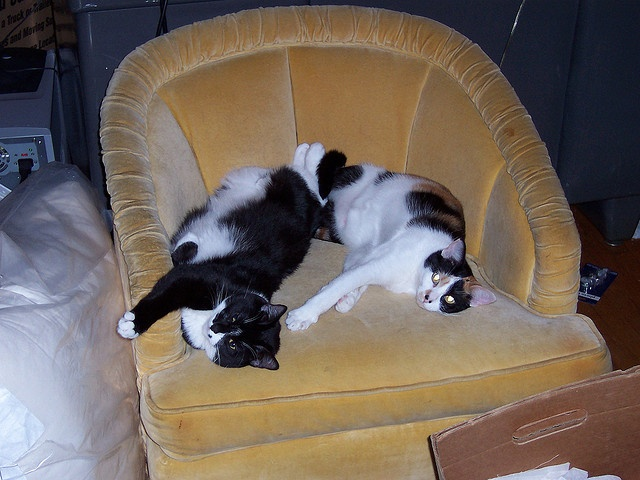
Two cats are lying down on a chair.
A pair of cats being lazy and lying in a chair.
Two cats lay on a chair in a messy room.
Two cats that are lying down on a chair.
Two cats cuddle on the chair in the living room